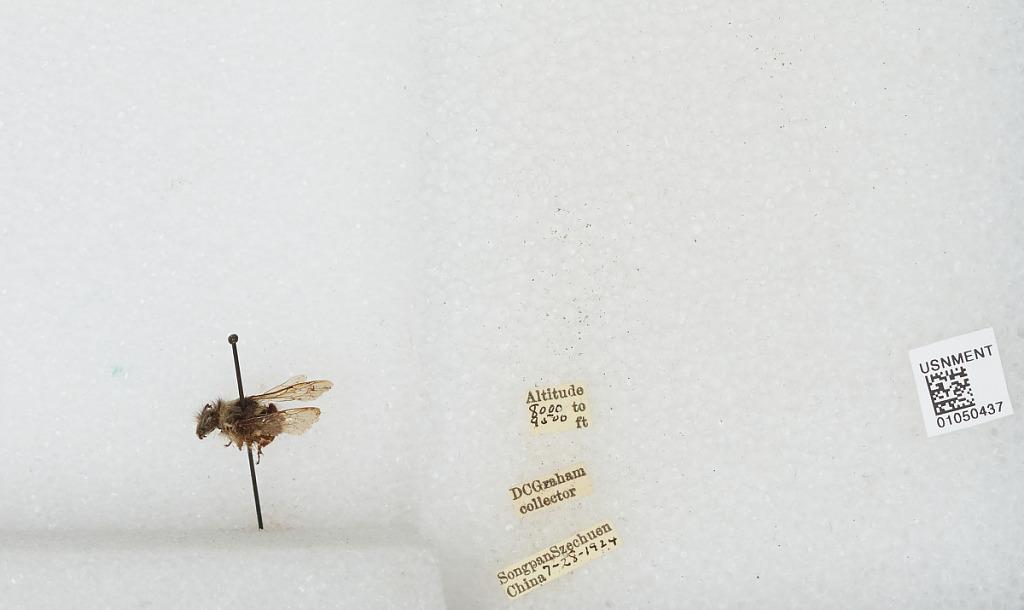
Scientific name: Bombus sp.
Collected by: D. Graham
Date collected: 1924-7-28
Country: China
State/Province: Sichuan
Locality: Songpan